Reactive armour

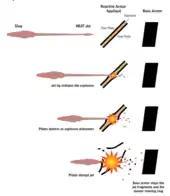
How ERA works

ERA also counters explosively forged projectiles, as produced by a shaped charge. The counter-explosion must disrupt the incoming projectile so that its momentum is distributed in all directions rather than toward the target, greatly reducing its effectiveness.